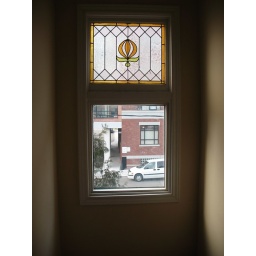
stained glass window in master bedroom